Sir Robert Hitcham's Almshouses

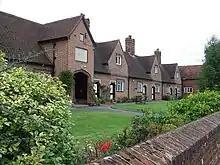
Sir Robert Hitchams Almshouses

Sir Robert Hitcham's Almshouses are grade II* listed almshouses in New Road, Framlingham, Suffolk, England.